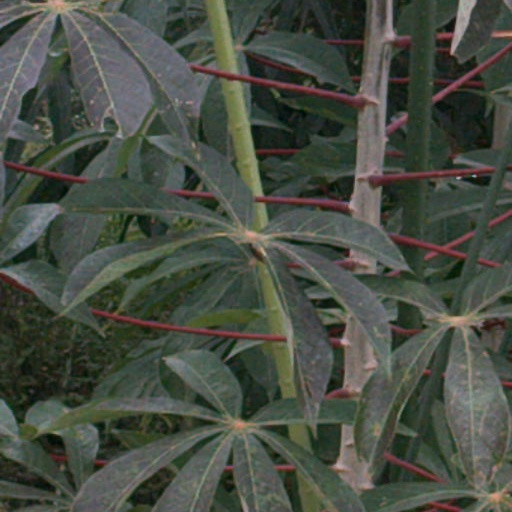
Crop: cassava